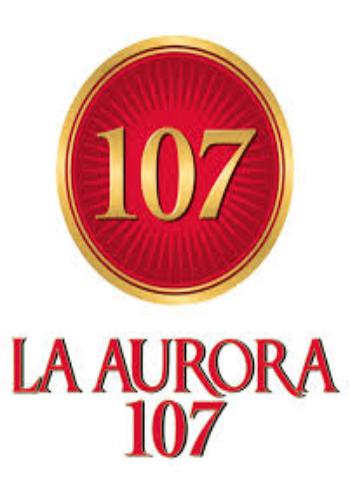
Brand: La Aurora
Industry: Necessities